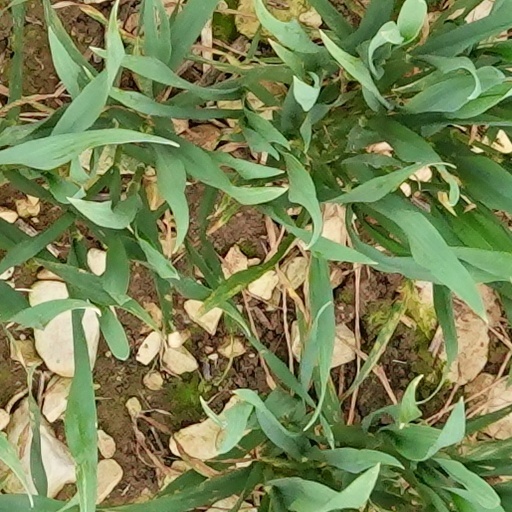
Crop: wheat